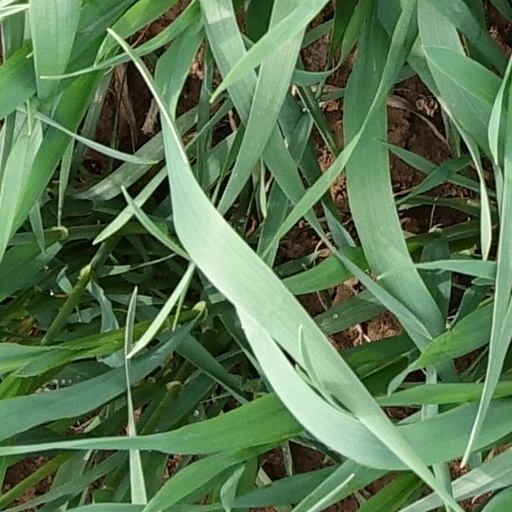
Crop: wheat